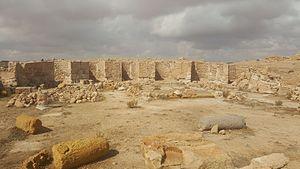
Marché (Macellum) This is a photo of the protected monument identified by the ID 82-8 in Tunisia.